Belite Ultra Cub

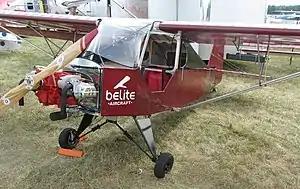

The Belite Ultra Cub is an ultralight aircraft built by Belite Aircraft and intended as a tribute to the Piper Cub on the occasion of its 75th anniversary. The UltraCub was introduced at AirVenture 2012.